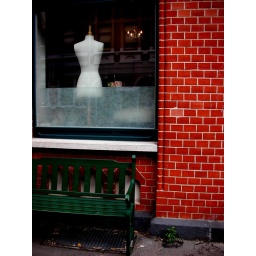
shop window in hannover linden germanya lonely dress form, a lonely bench.